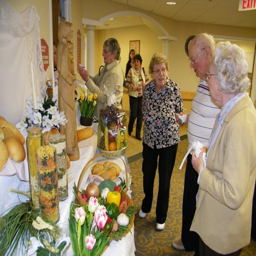
old people at an event